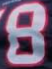
Number: 8